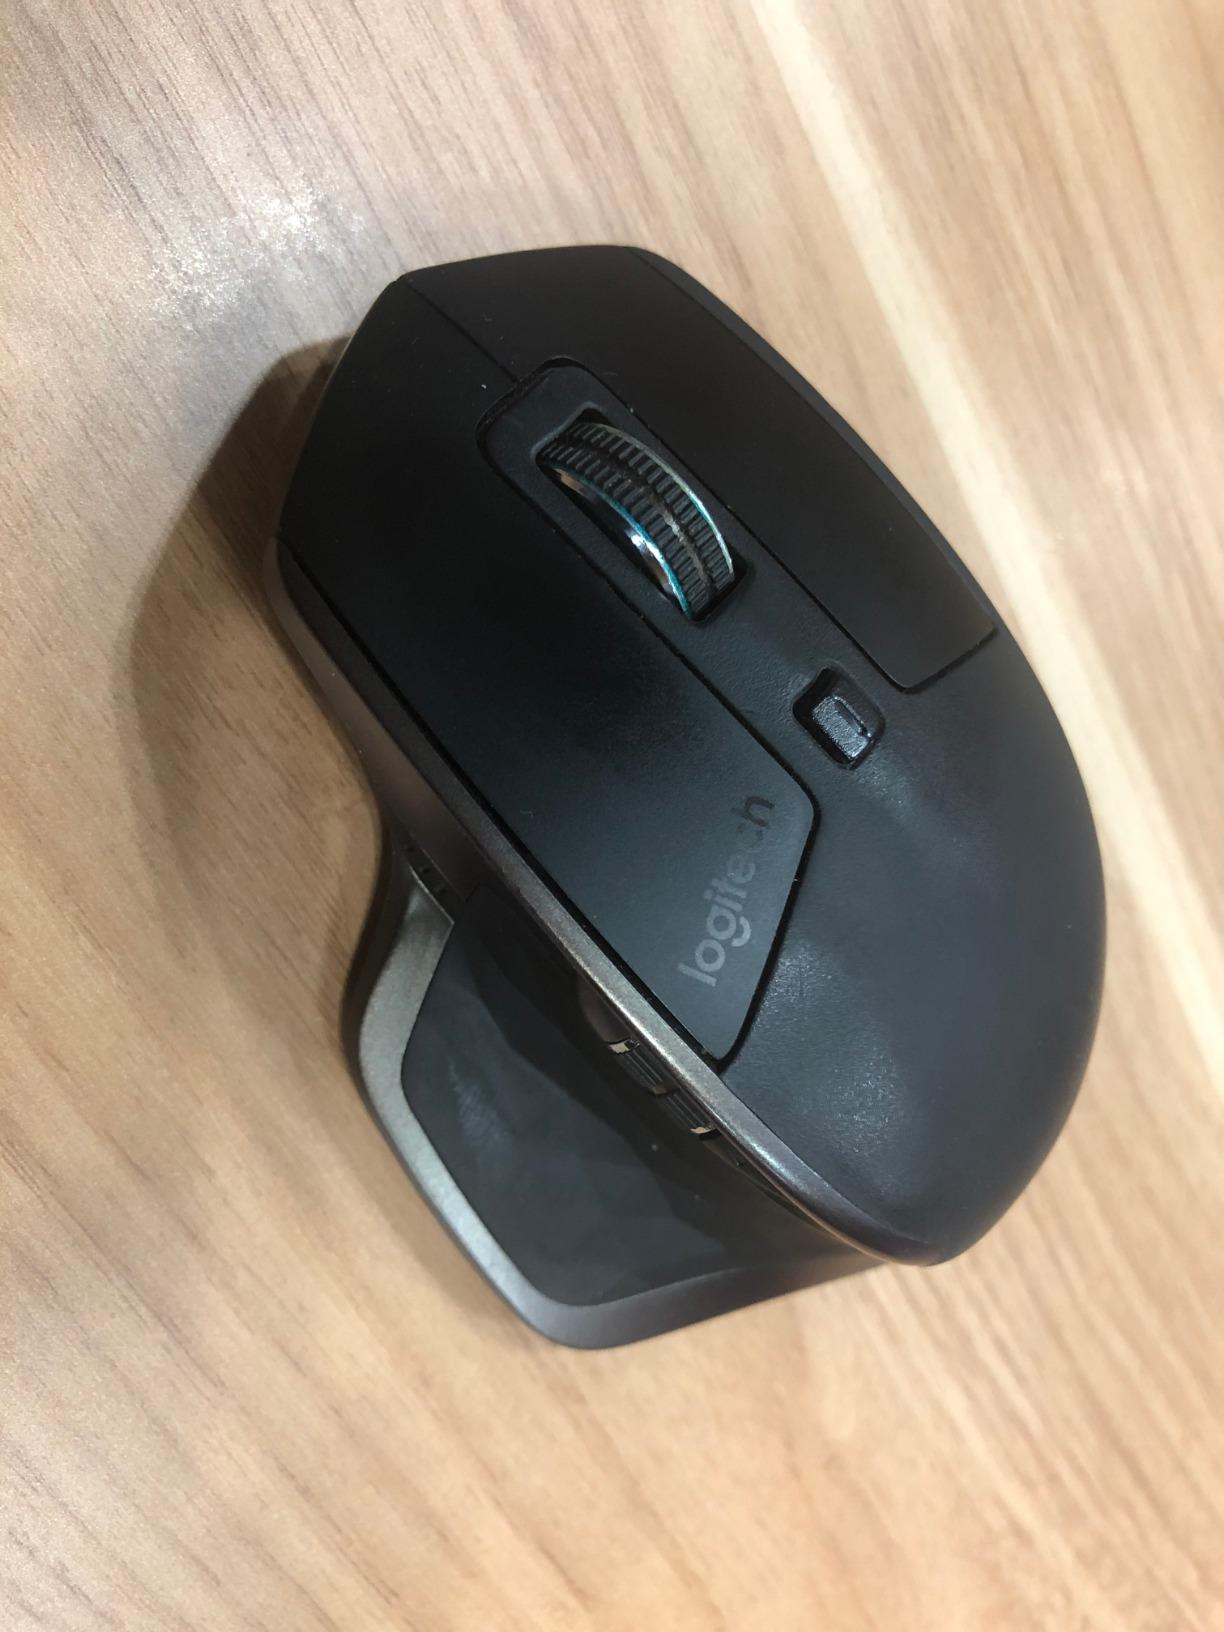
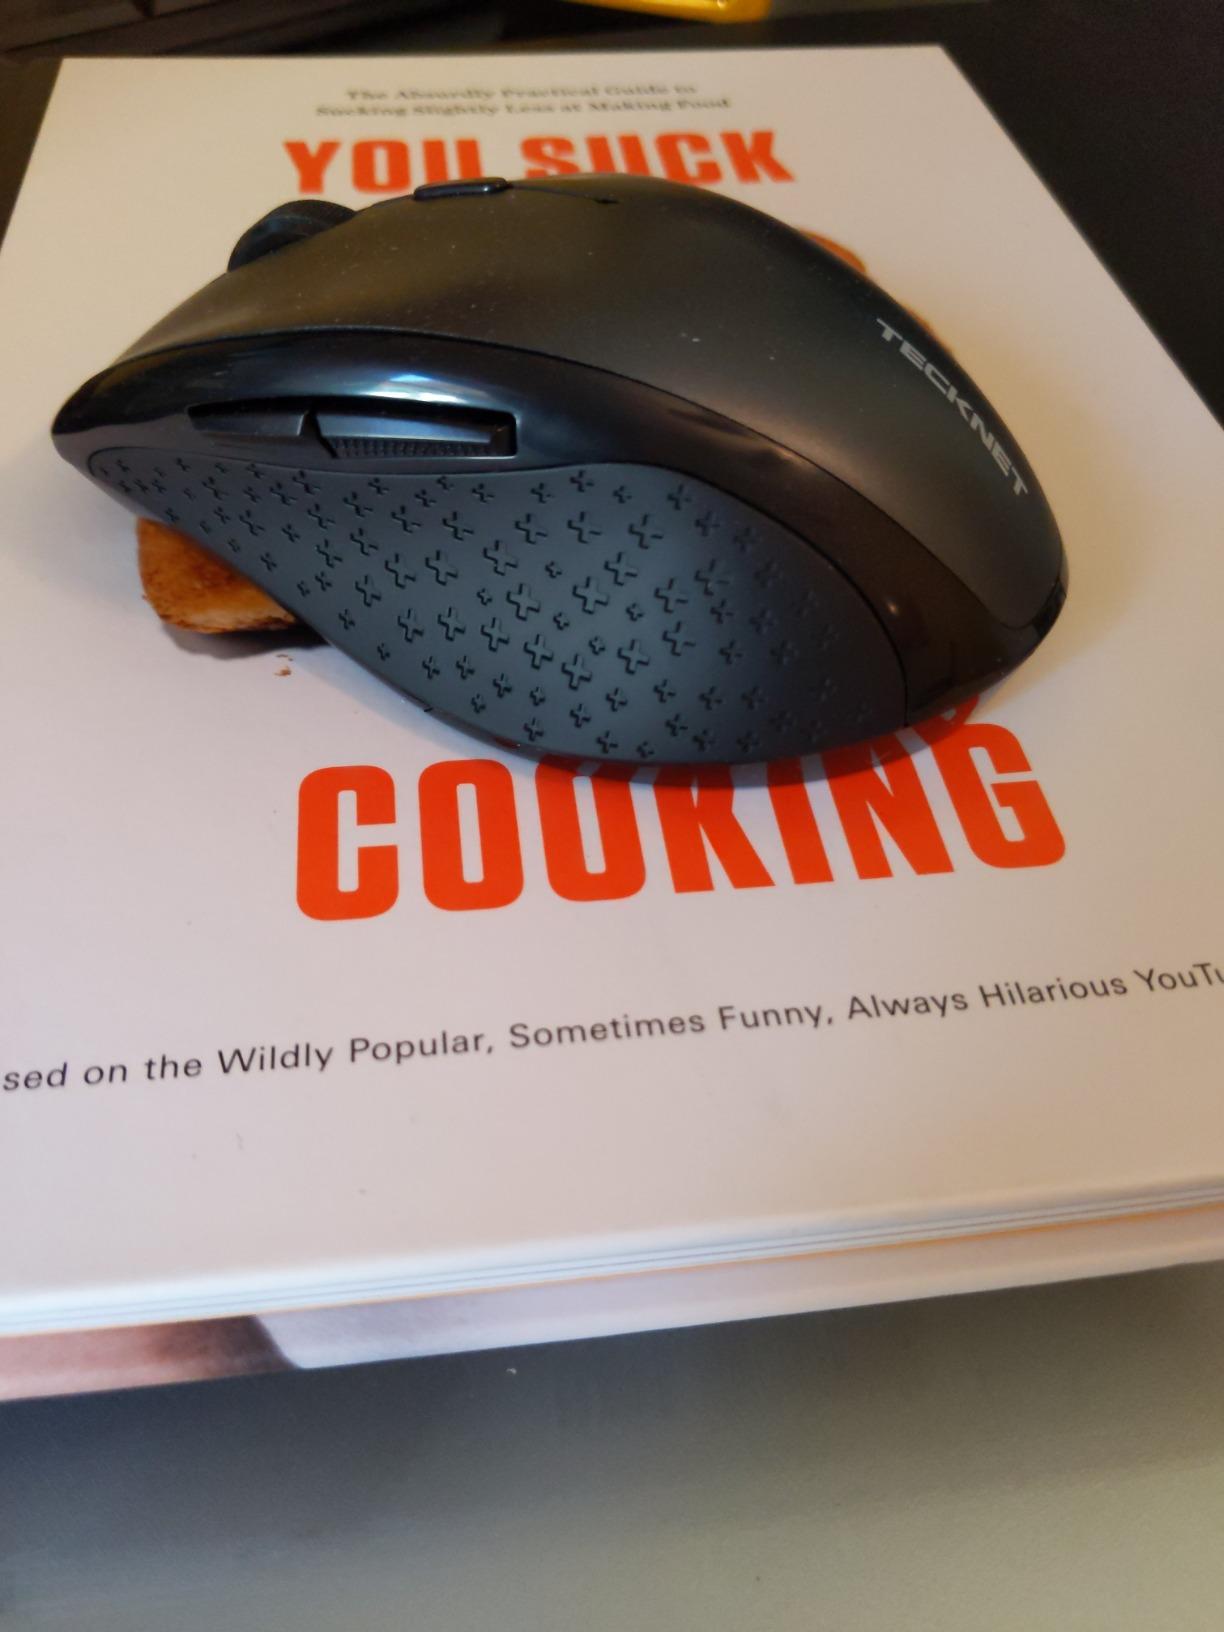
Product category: mouse
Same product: no